Commentz-Walter algorithm

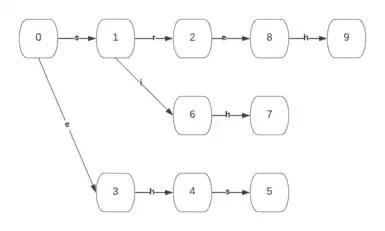
A sample Reversed Pattern Tree

The Commentz-Walter algorithm combines two known algorithms in order to attempt to better address the multi-pattern matching problem. These two algorithms are the Boyer-Moore, which addresses single pattern matching using filtering, and the Aho-Corasick. To do this, the algorithm implements a suffix automaton to search through patterns within an input string, while also using reverse patterns, unlike in the Aho-Corasick.